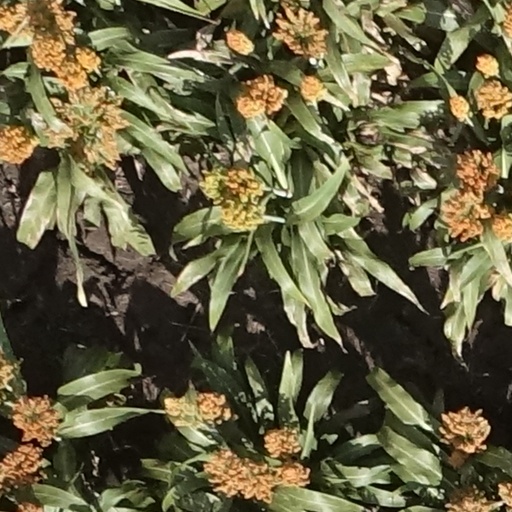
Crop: sorghum